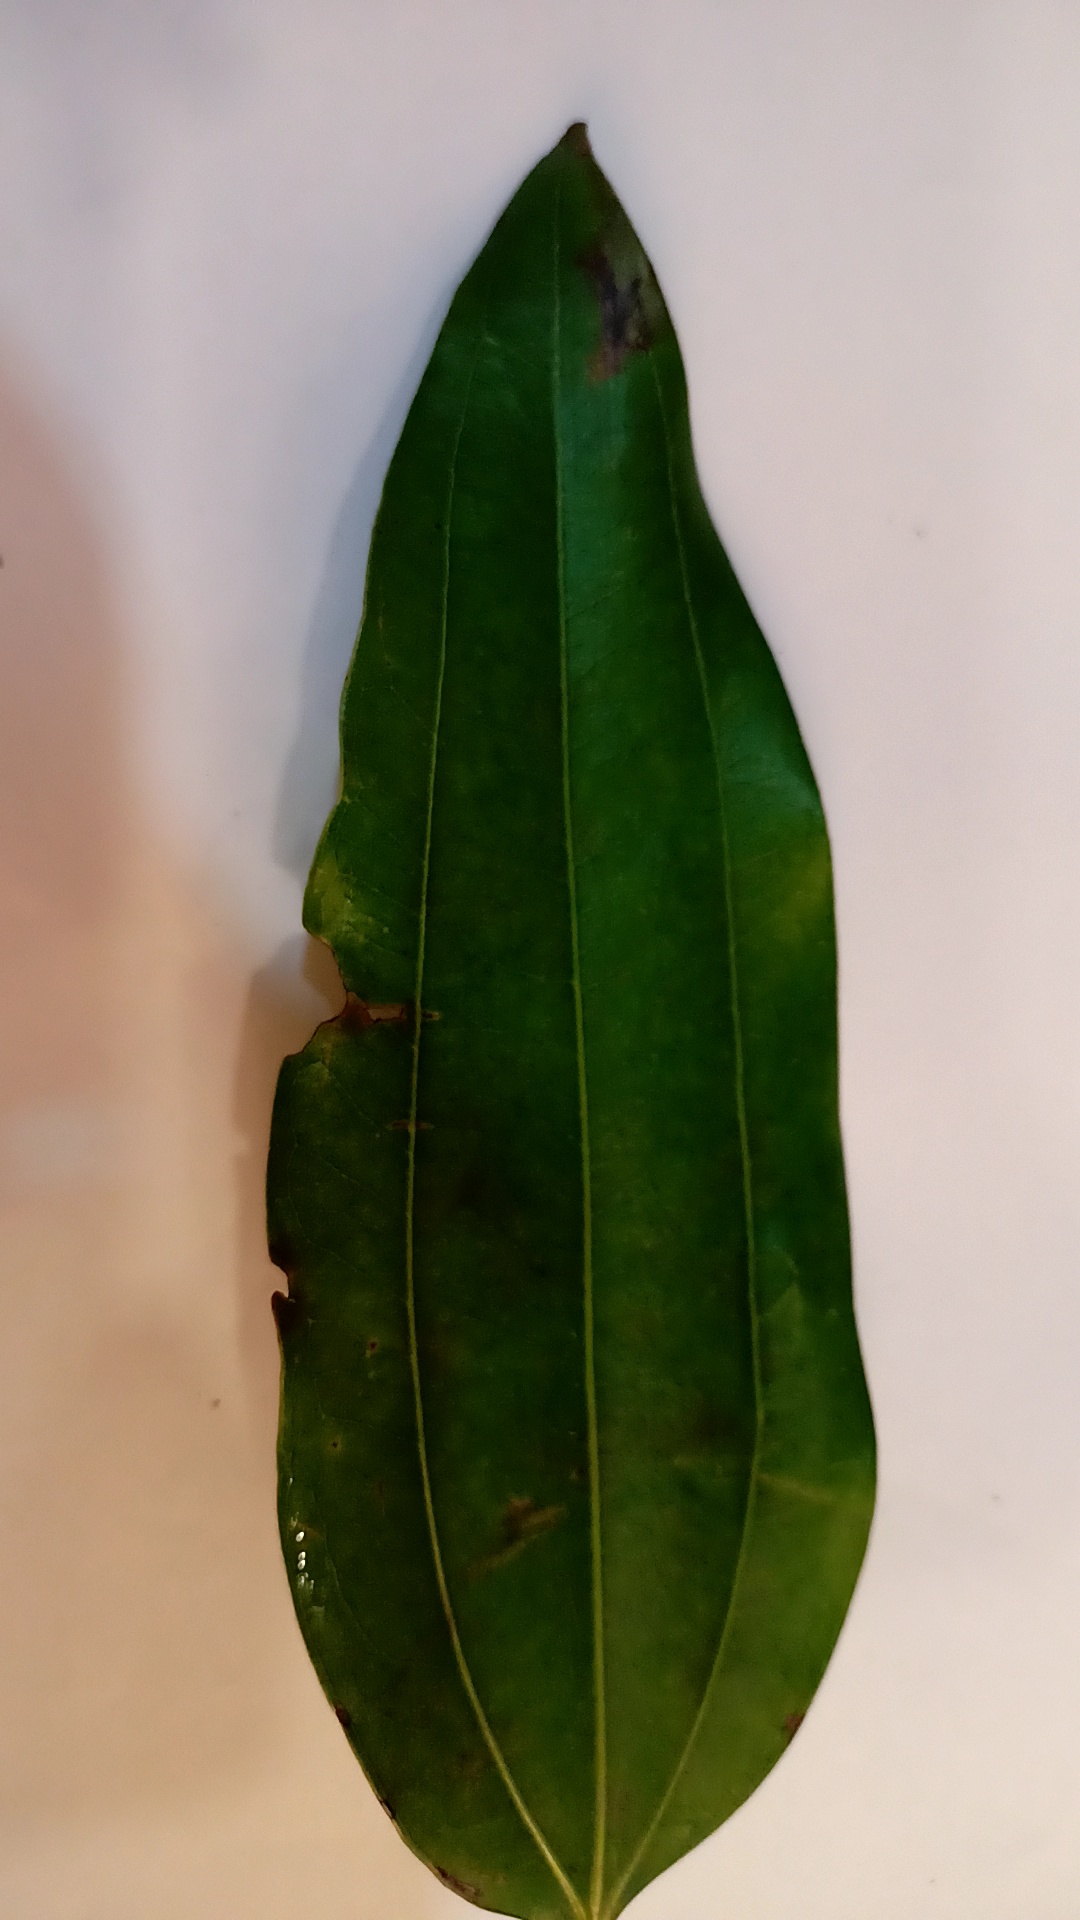
Label: Disease